Clan Fraser of Lovat

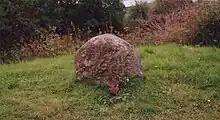
Stone said to mark the spot where the Frasers fell at the Battle of Culloden, 1746.

At Culloden, Charles Fraser of Inverallochy who led the clan at the battle, was mortally wounded and found by General Hawley on the field, who ordered one of his aides, a young James Wolfe to finish him off with a pistol. Wolfe refused, so Hawley got a common soldier to do it. David Fraser of Glen Urquhart, who was deaf and mute, had, it was said, charged and killed seven redcoats, but was captured and died in prison. John Fraser, also called 'MacIver' was shot in the knee, taken prisoner and put before a firing squad, but was then rescued by a British officer, Lord Boyd, who was sick of the slaughter. Another John Fraser, who was Provost of Inverness, tried to get fair treatment for the prisoners. As the first of the Jacobites fleeing from Culloden approached Inverness they were met by a battalion of Frasers led by the 11th Lord Lovat's son, Simon Fraser, Master of Lovat. Tradition states that the Master of Lovat immediately about-turned his men and marched down the road back towards Inverness, with pipes playing and colours flying. There are however varying traditions as to what happened at the bridge which spans the River Ness. One tradition is that Simon Fraser, Master of Lovat intended to hold the bridge until he was persuaded against it. Another is that the bridge was seized by a party of the Campbell of Argyll Militia who were involved in a skirmish when blocking the crossing of retreating Jacobites. While it is almost certain there was a skirmish upon the bridge, it has been proposed that Simon Fraser, Master of Lovat shrewdly switched sides and turned upon the fleeing Jacobites. Such an act would explain his remarkable rise in fortune in the years that followed. Imprisoned for a year, he was pardoned in 1750 and later raised a Fraser regiment for the British Army which fought in Canada in the 1750s, including Quebec.